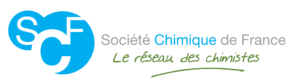
Logo de la Société chimique de France
La Société chimique de France est une association à but non lucratif cherchant à promouvoir de la chimie dans ses aspects scientifiques, éducatifs et appliqués. Elle s'est appelée, entre le 15 mars 1983 et le 1ᵉʳ janvier 2009, la Société française de chimie.